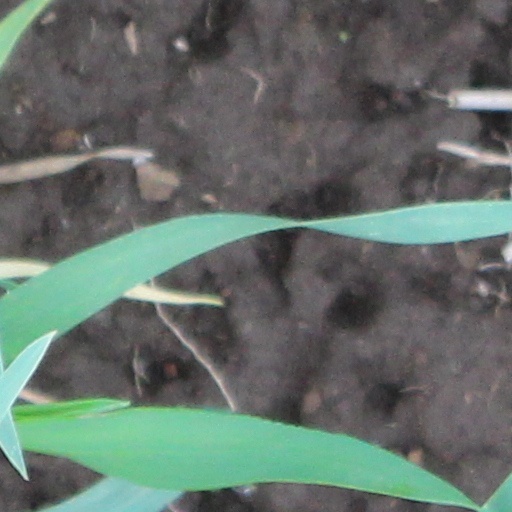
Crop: wheat